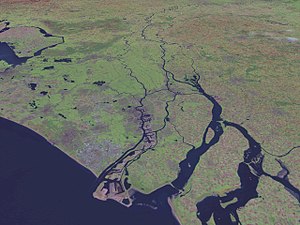
Nordsøen / Geologi og hydrologi / Hydrologi
Rhinens udmunding i Vesterhavet
Nordsøen har et areal på cirka 575.000 kvadratkilometer og en gennemsnitlig dybde på 95 meter. Største dybde er 690 meter.